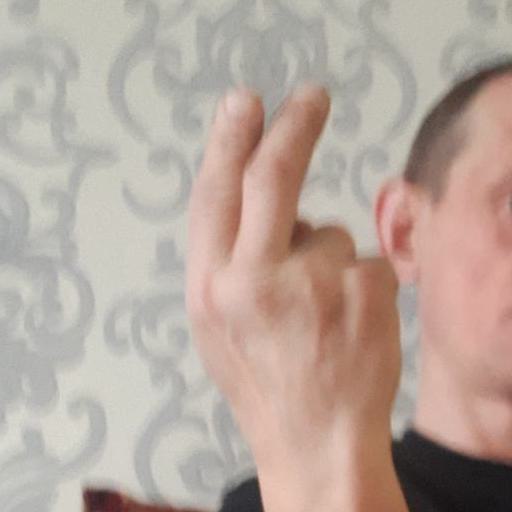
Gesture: two_up_inverted